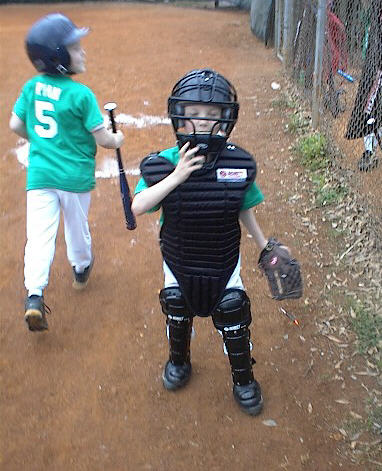
user: Given an image and a question. Answer the question in a short answer. Question: How old is this little leaguer? Short Answer:
assistant: 6